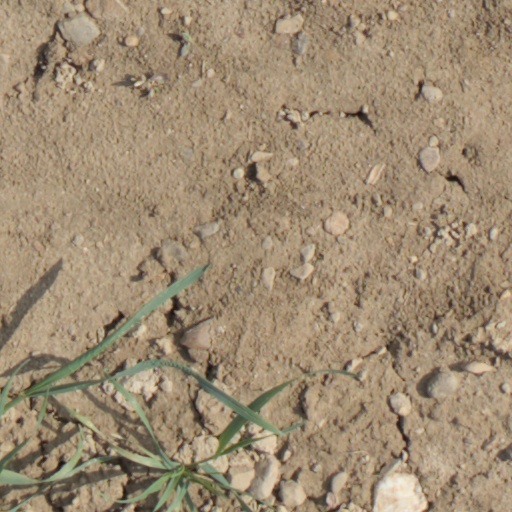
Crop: wheat